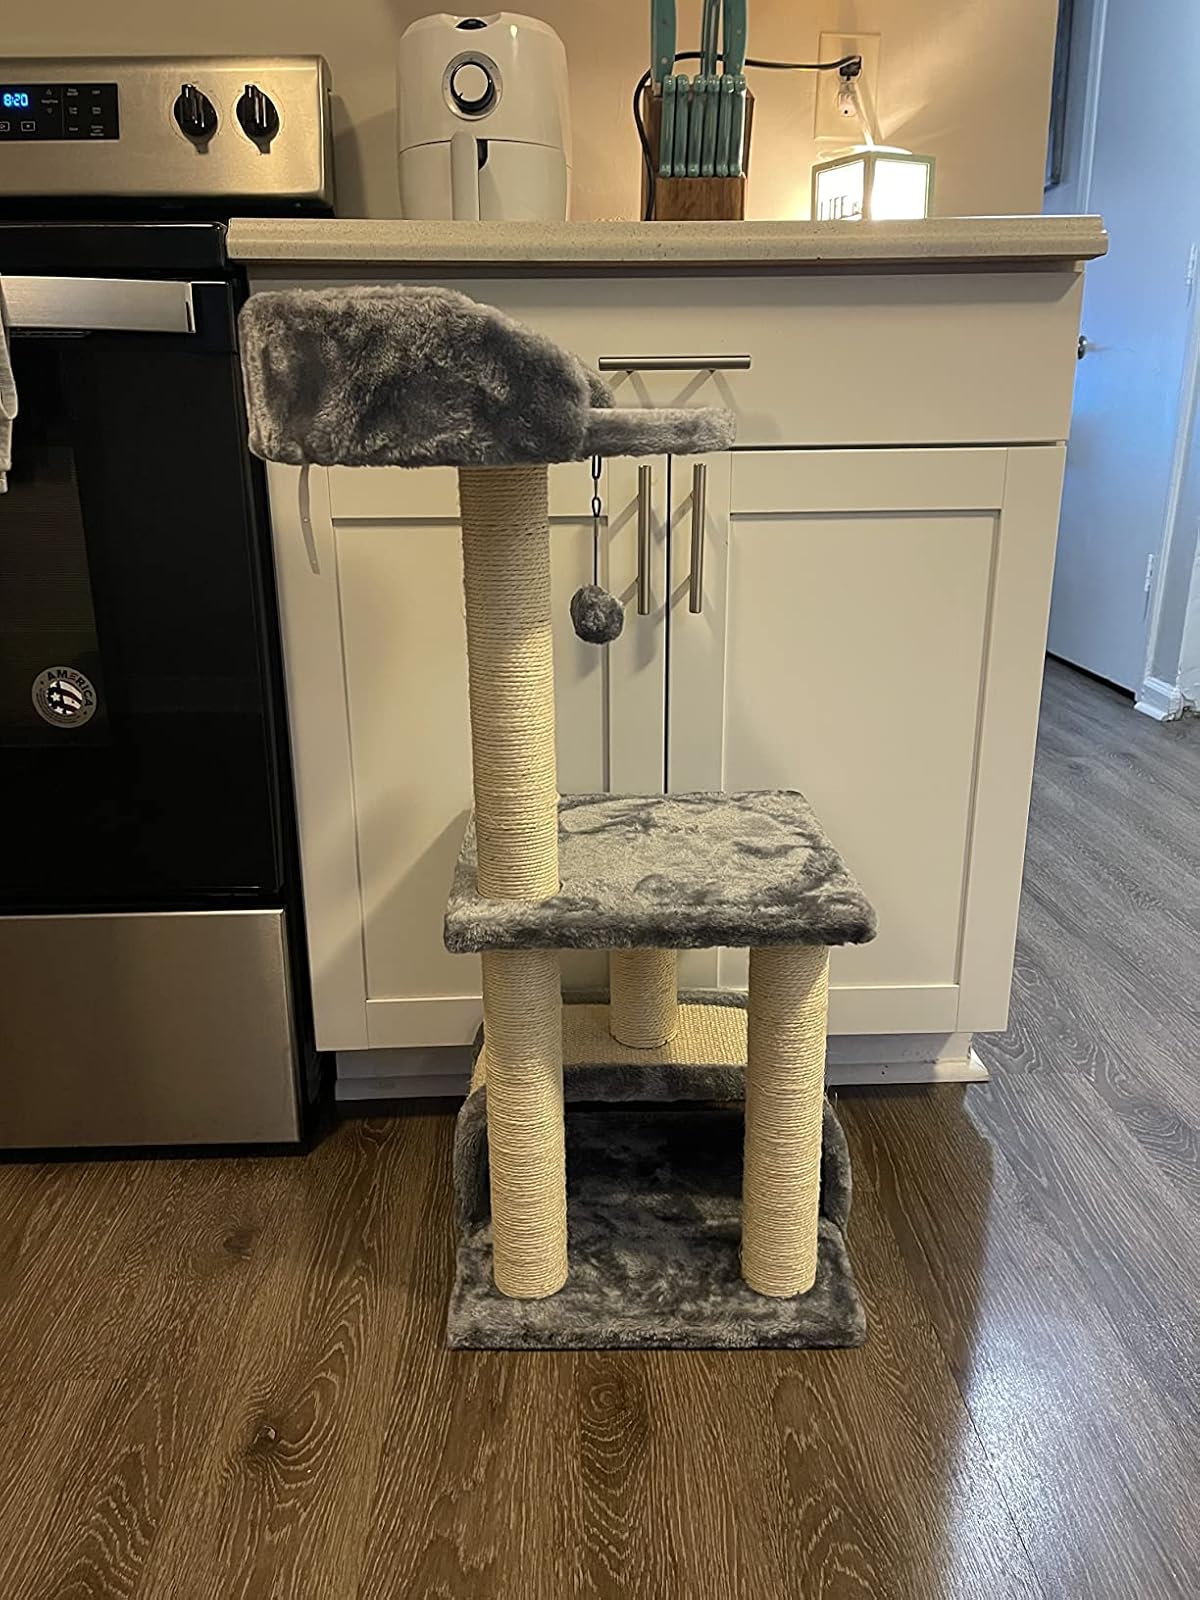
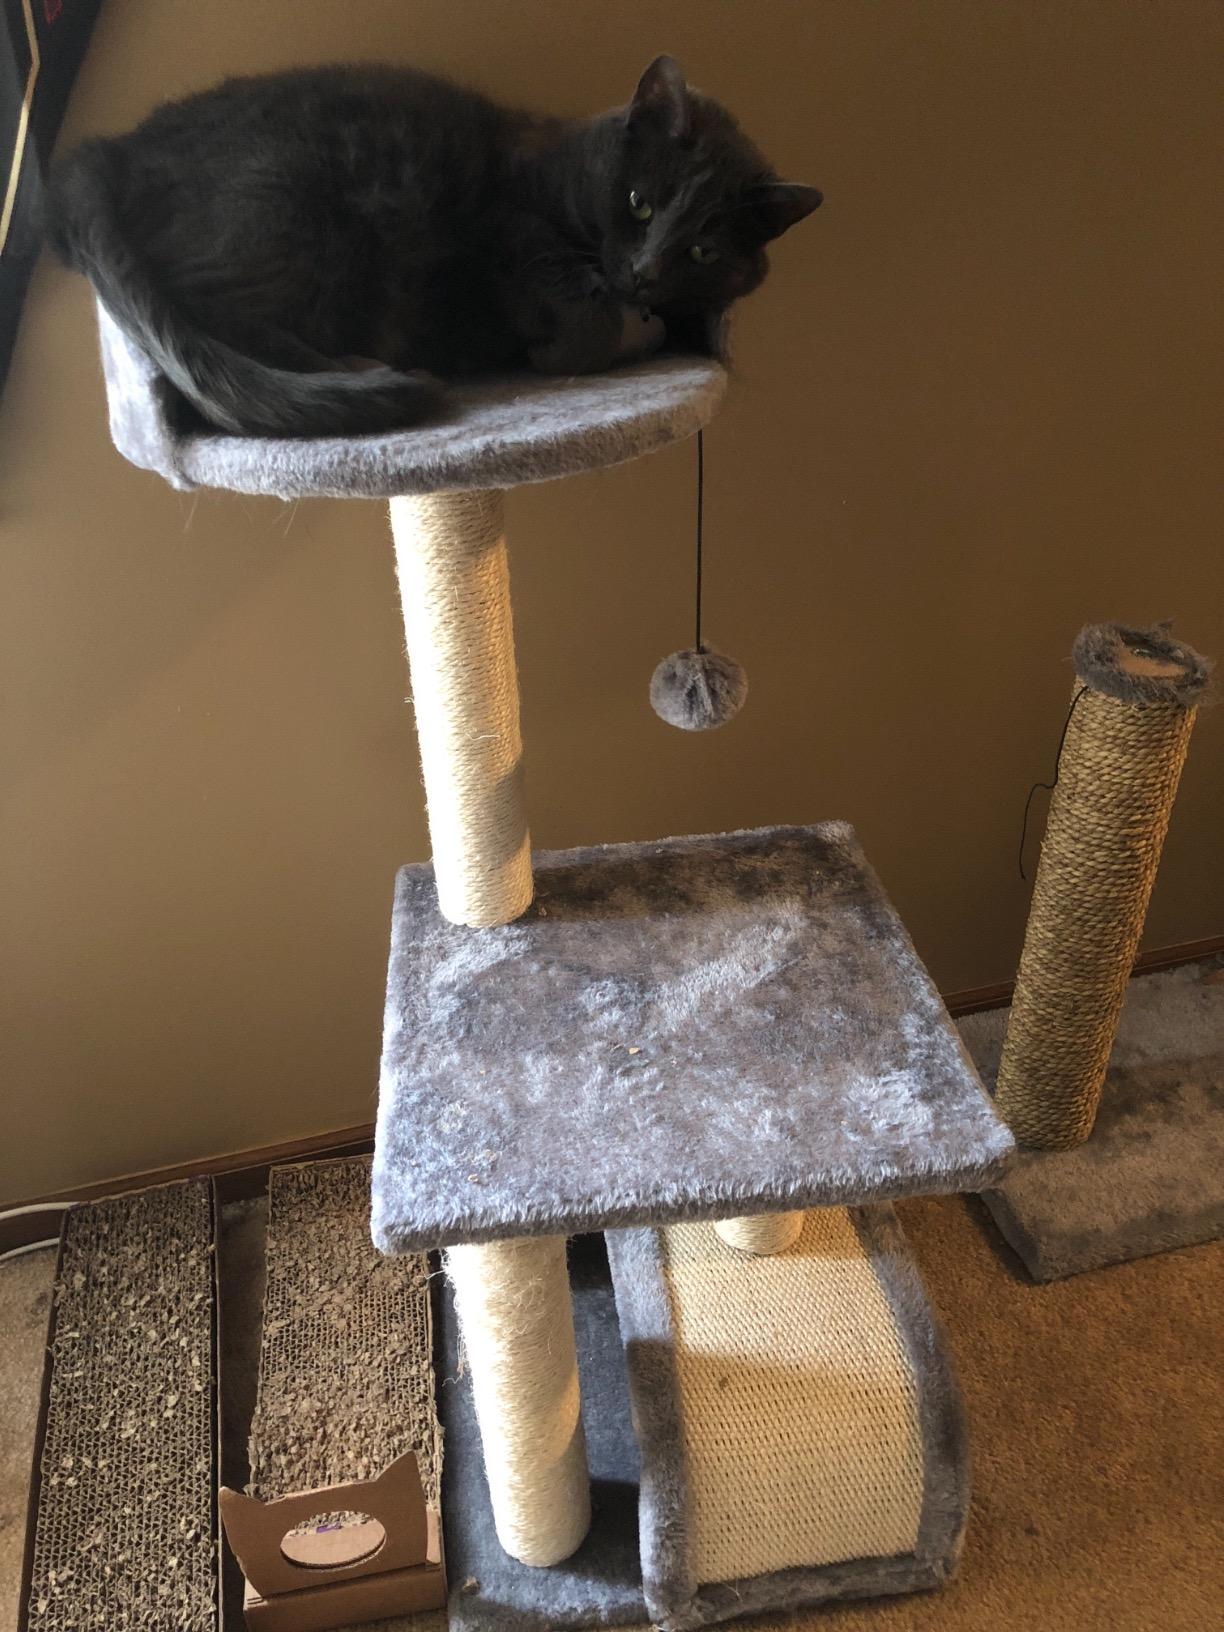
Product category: items_cat tree
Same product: yes